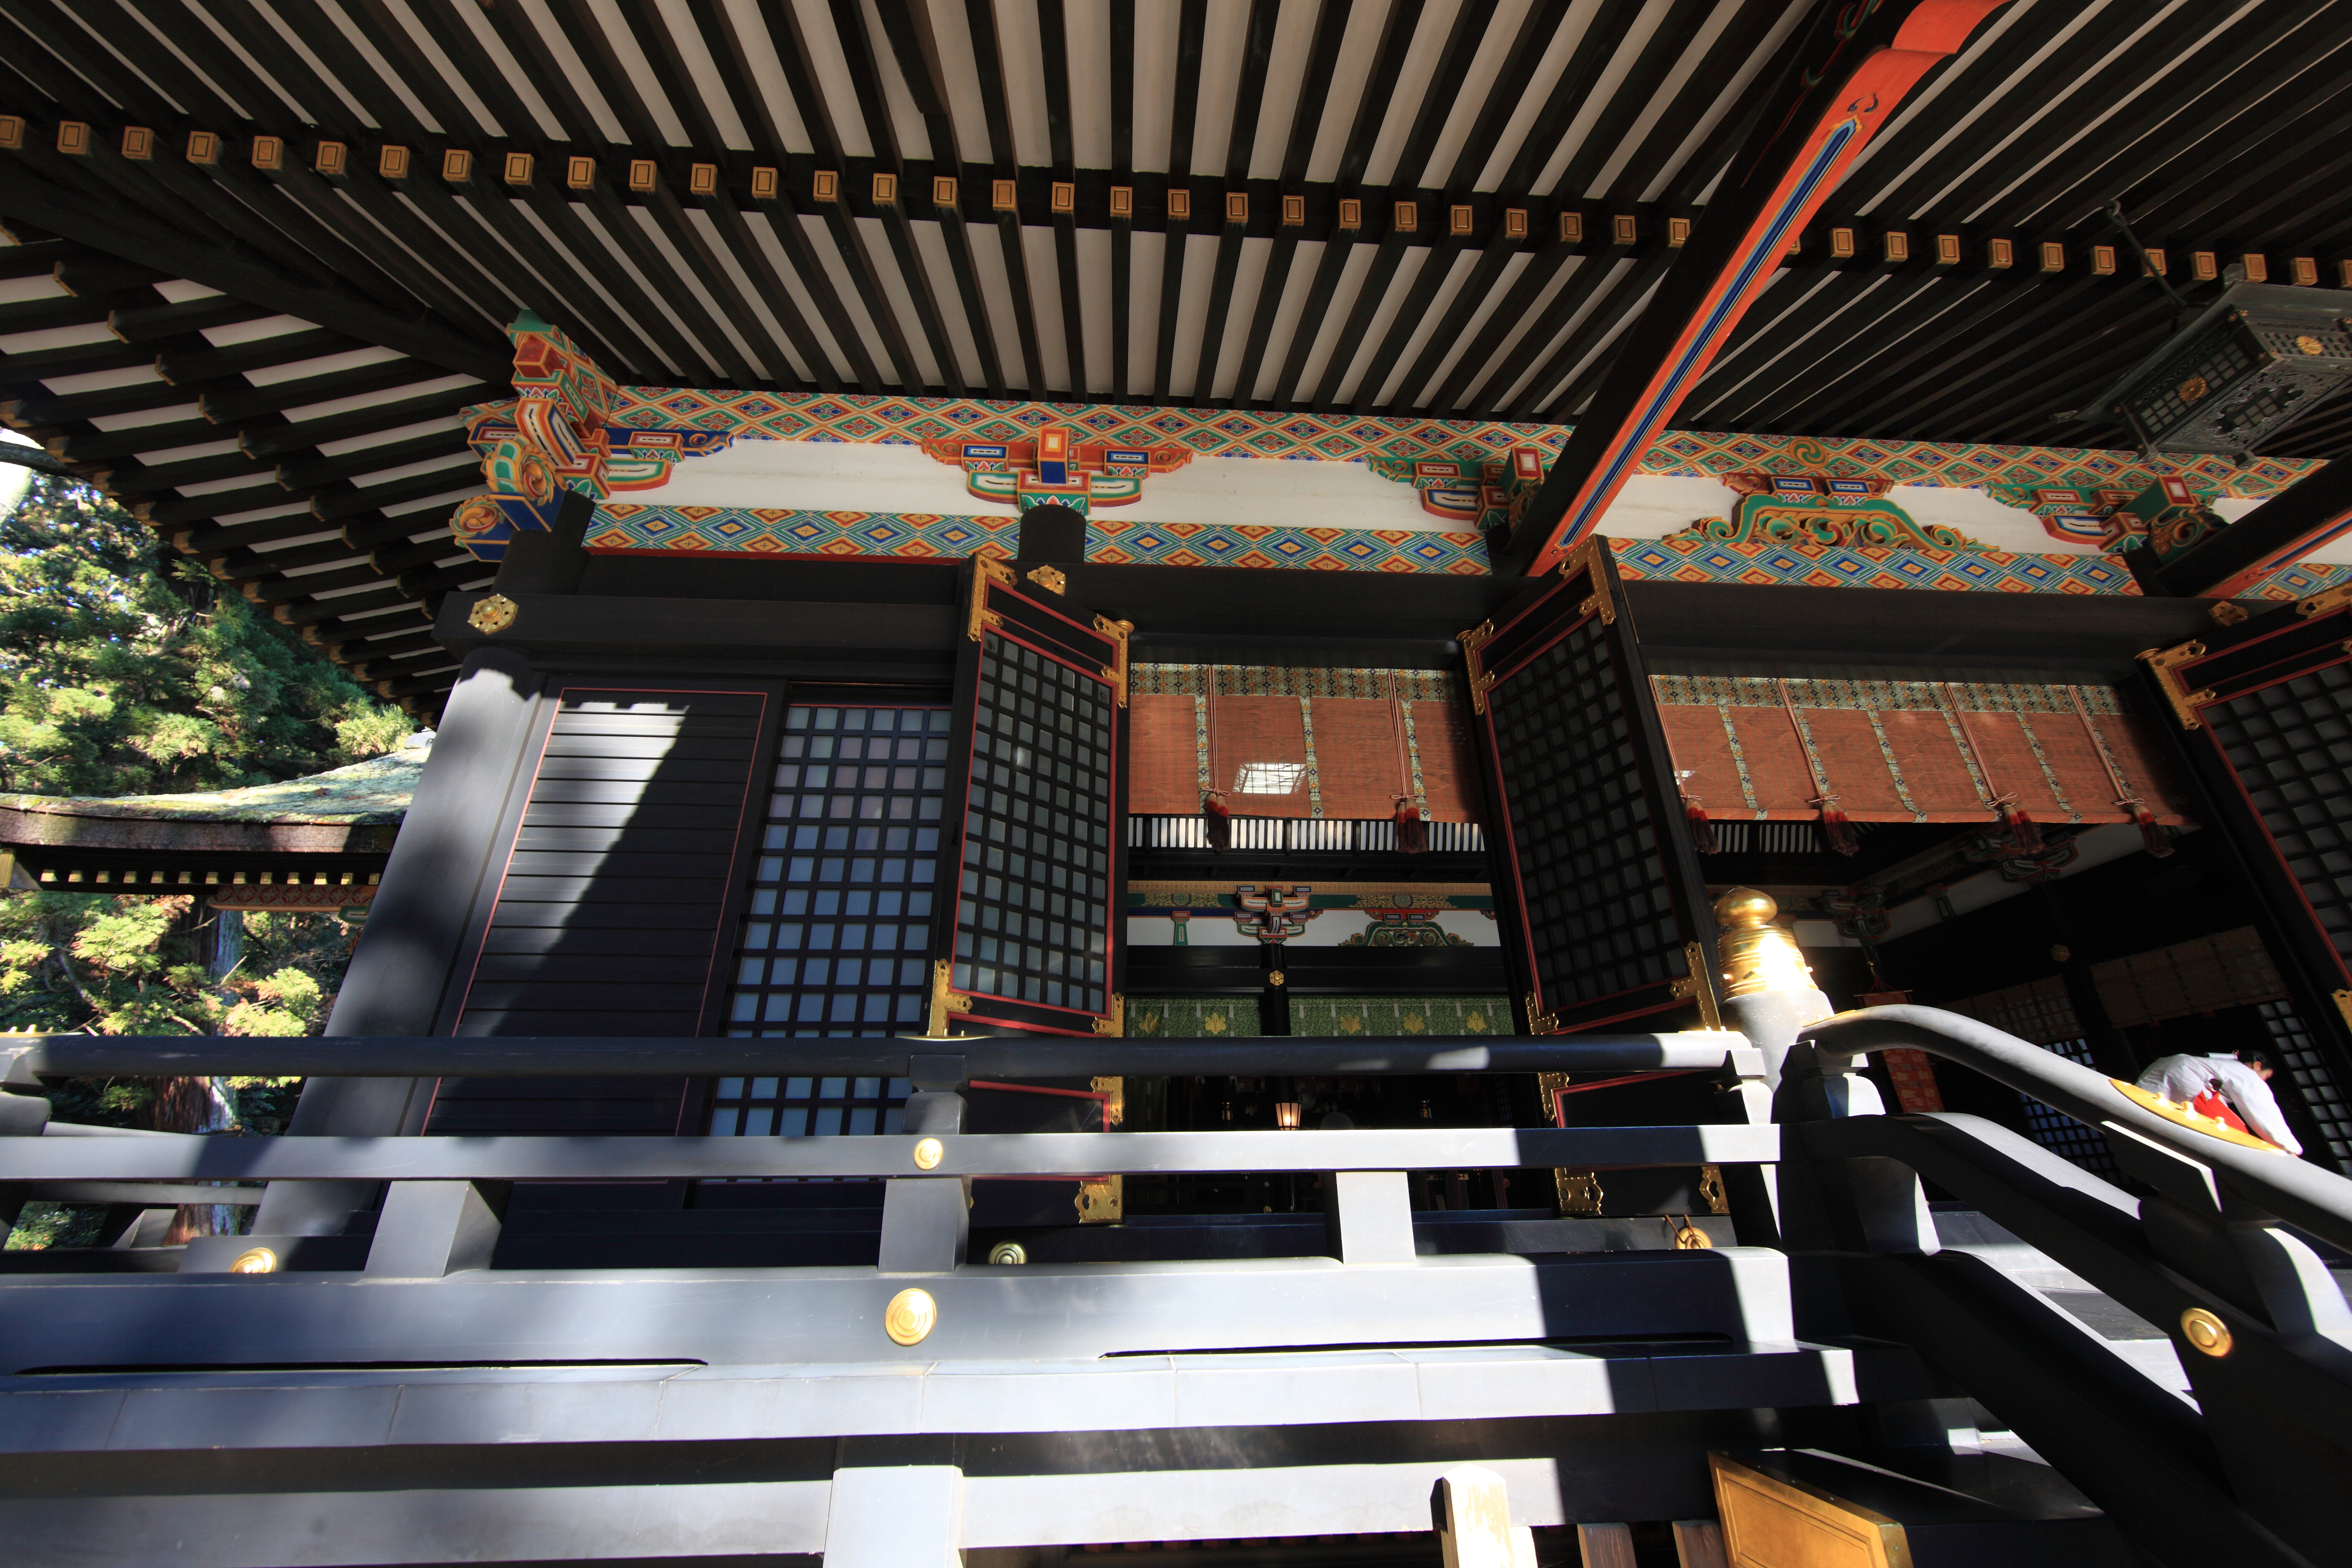
architecture, auditorium, restaurant, high, interior design, religious, theatre, japanese, shrine, 5d, style, hires, markii, hi, res, resolution, chiba, canonef14mmf28liiusm, katori